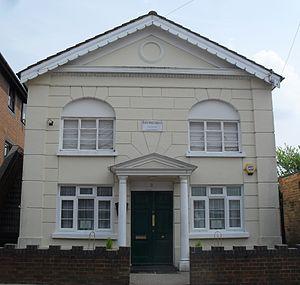
La présente liste de mosquées du Royaume-Uni ne se veut pas exhaustive.